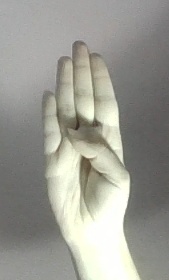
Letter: kaaf